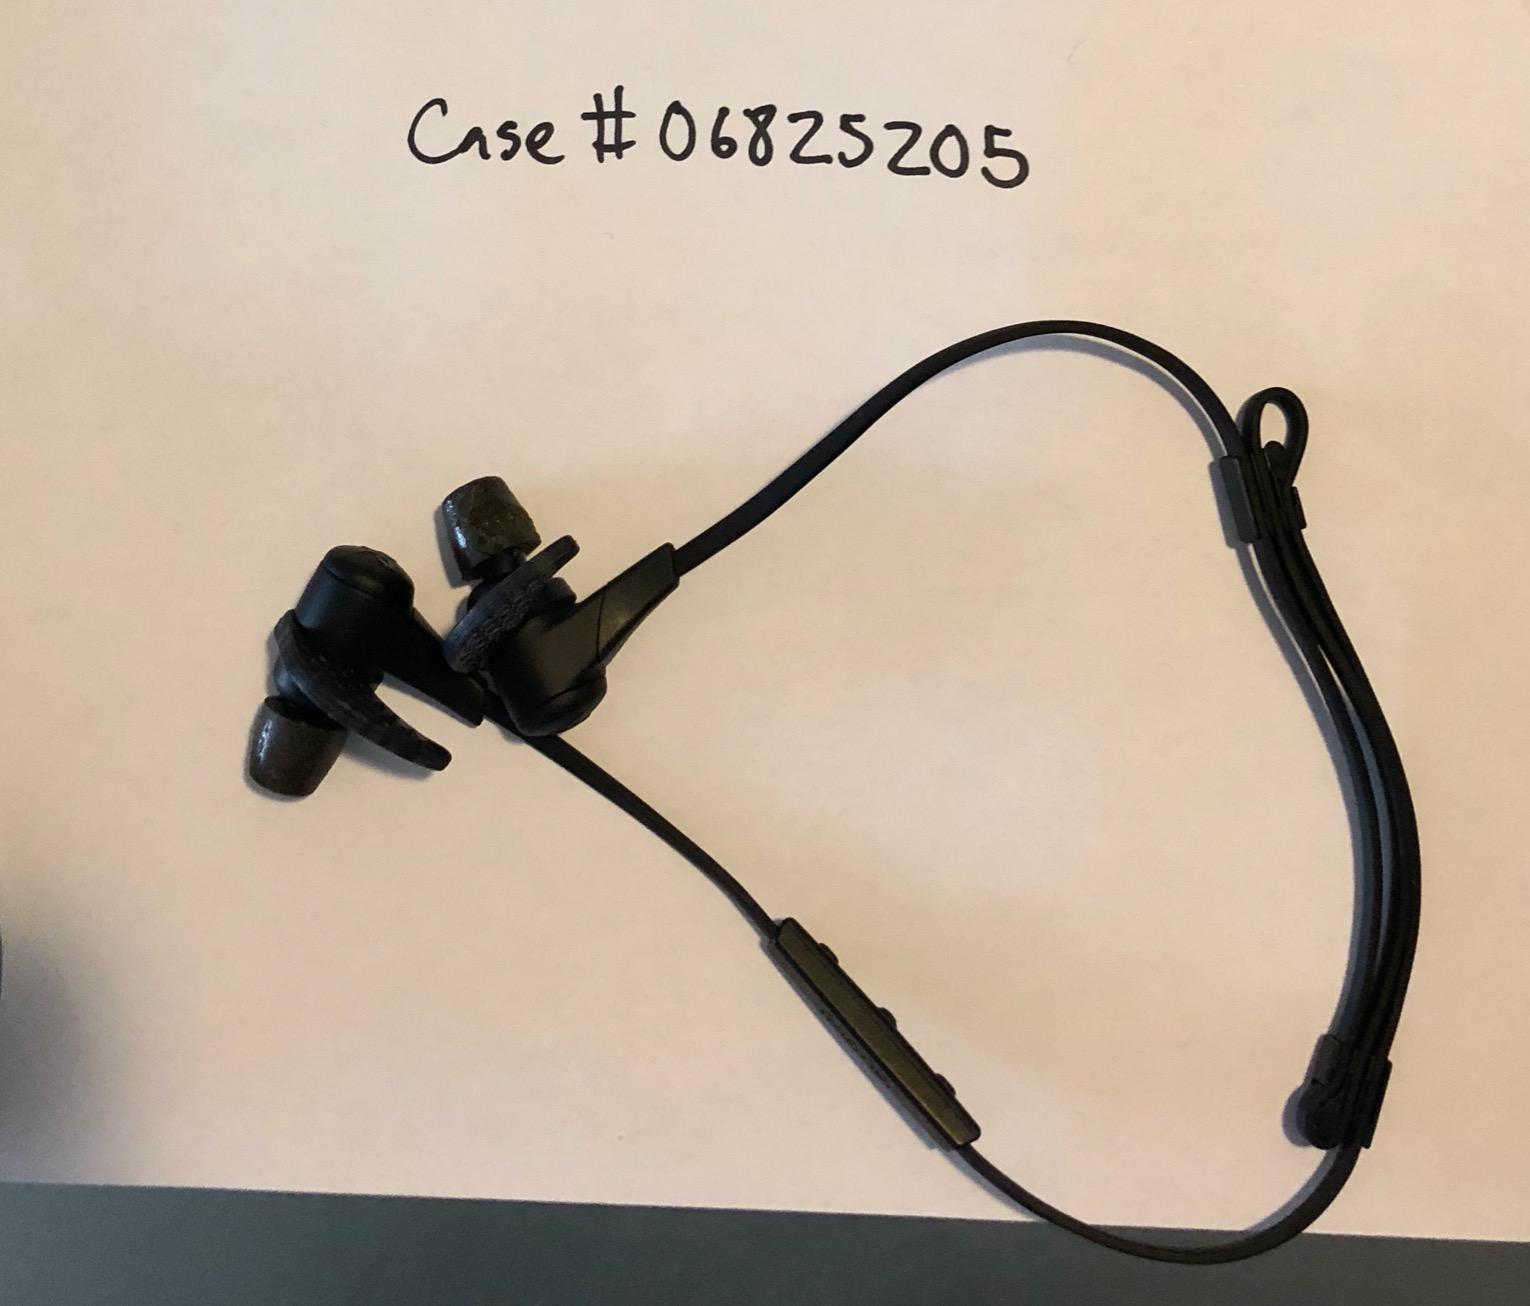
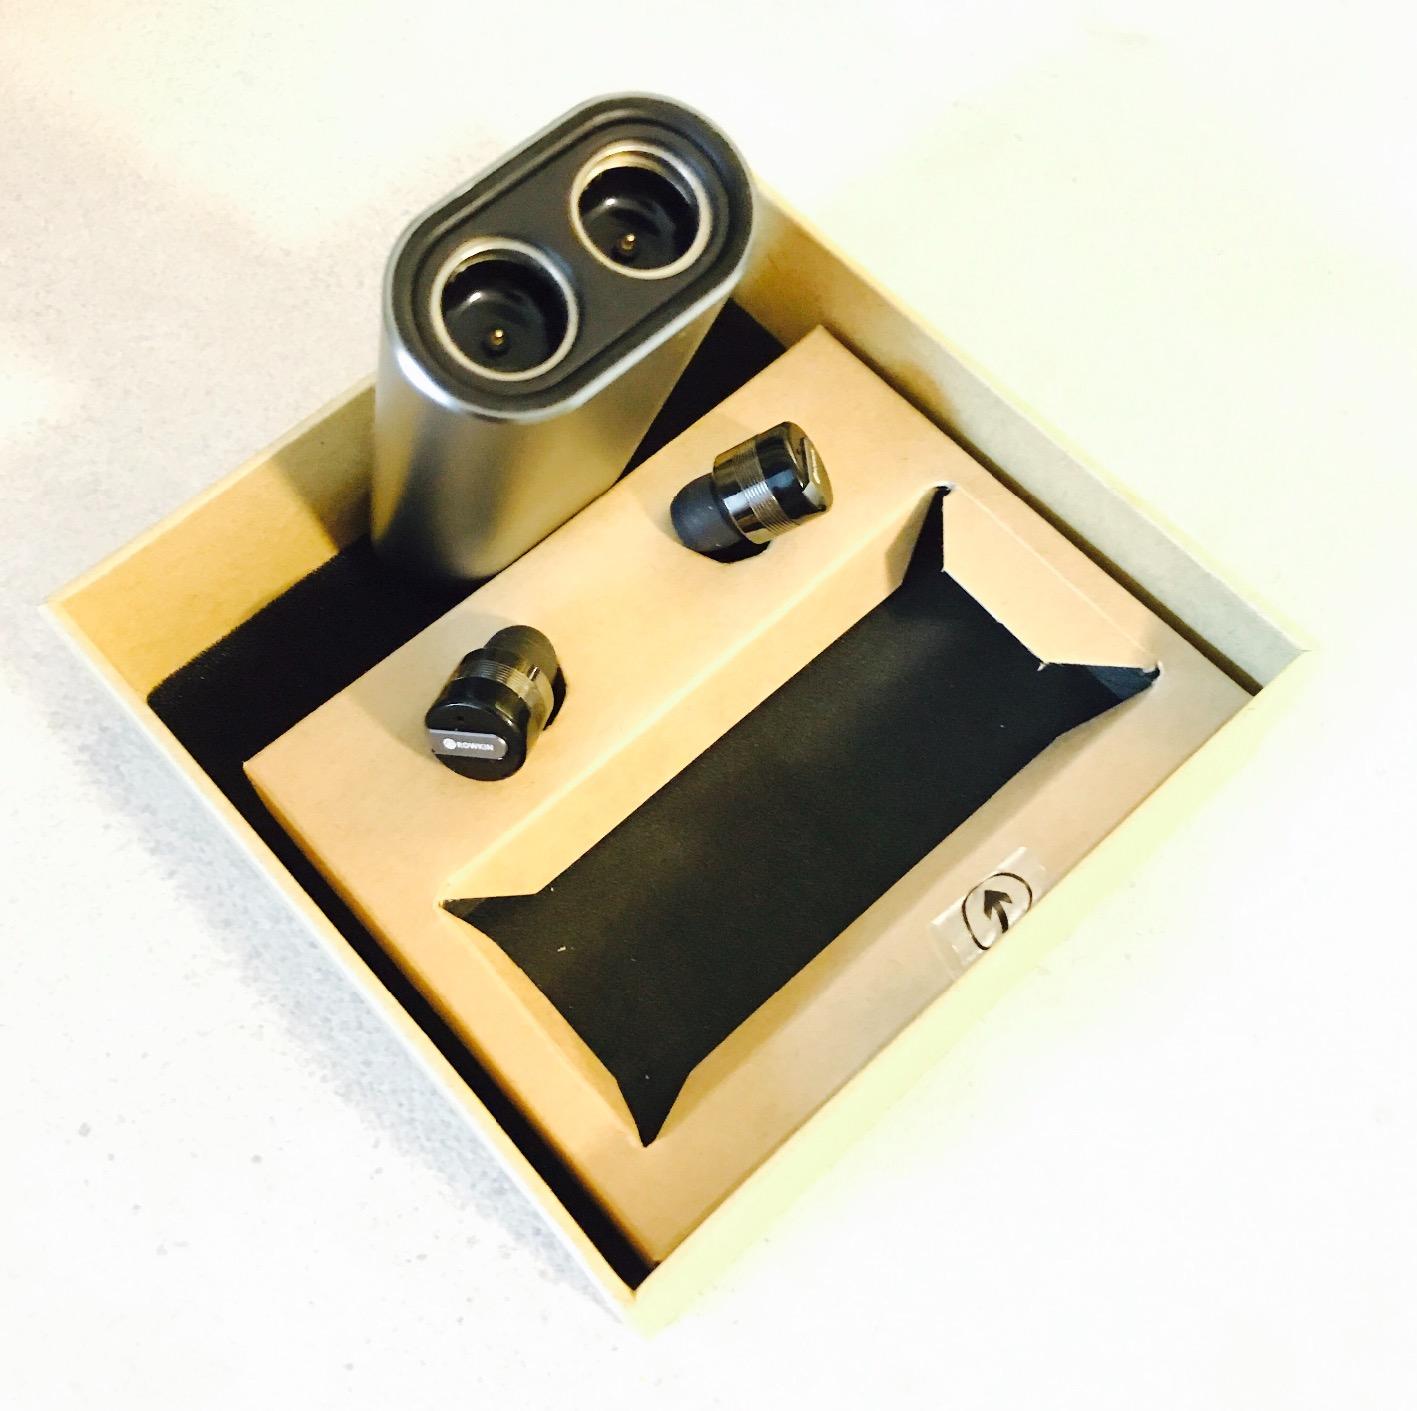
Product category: headphones
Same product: no